Cora Martin-Moore

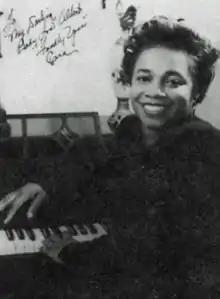

Cora Juanita Brewer Martin-Moore (1927–2005) was a gospel singer. She was a soloist in the Sallie Martin Singers and the director of the Echoes of Eden Choir. She also had her own music publishing company.